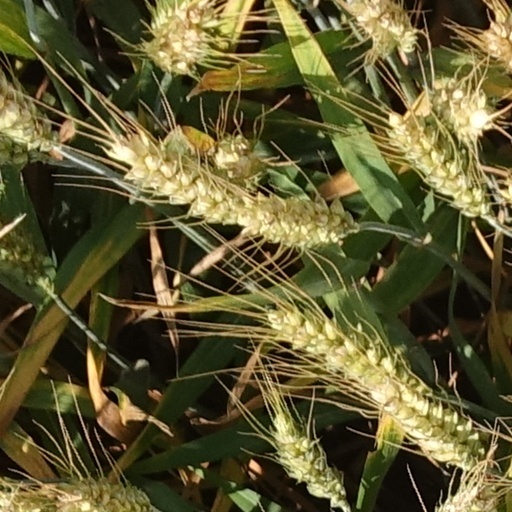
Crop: wheat